Cessna A-37 Dragonfly

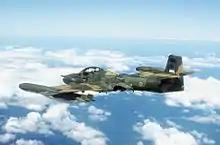
A Honduran Air Force A-37 Dragonfly aircraft during a combined U.S./Honduran training operation in 1983.

A-37Bs were used extensively by the Salvadoran Air Force during the Salvadoran Civil War, supplied by the United States in 1983 as a replacement for the Salvadoran Air Force's Dassault Ouragans, several of which had been destroyed on the ground by the FMLN. A-37Bs were used to bomb rebel bases, columns, towns, provided close air support, and flew interdiction missions. A total of 21 A-37Bs and 9 OA-37Bs were supplied during the war, one of which was lost on November 18, 1989 when fire from a Dragunov sniper rifle killed the co-pilot, causing the pilot to eject, and another that was shot down by an SA-7 missile on November 23, 1990.